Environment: real
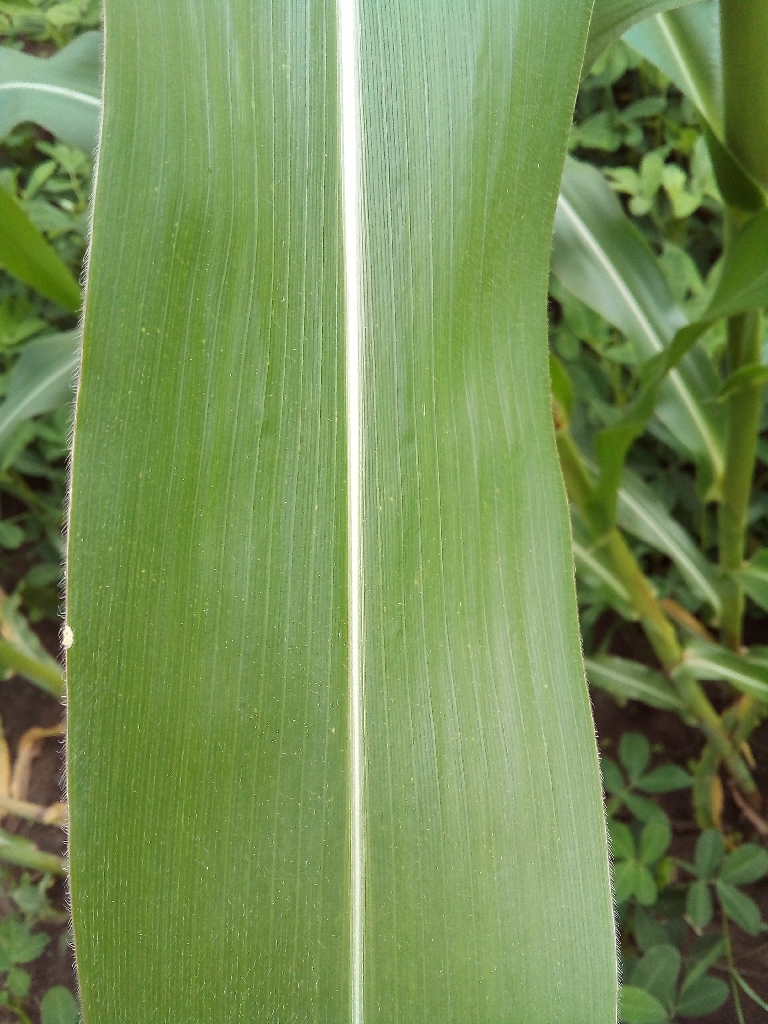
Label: healthy